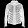
Label: Coat